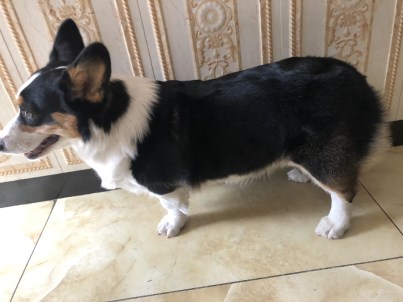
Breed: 2909-n000116-Cardigan